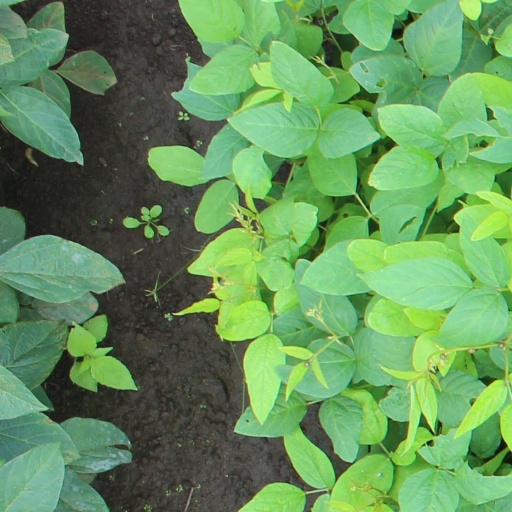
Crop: soybean